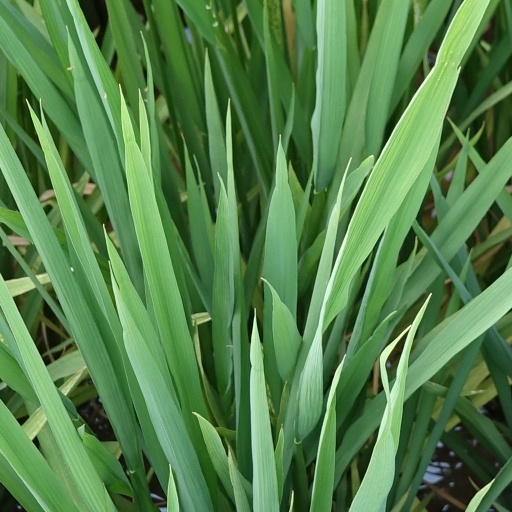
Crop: rice